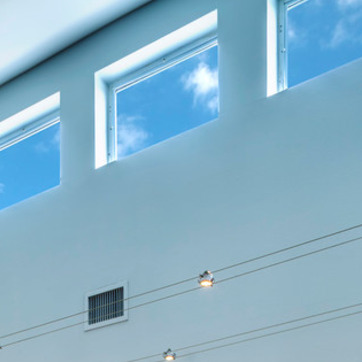
Material: painted